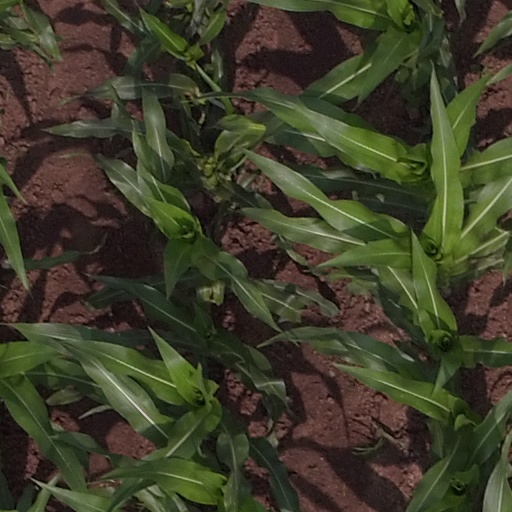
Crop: maize; corn